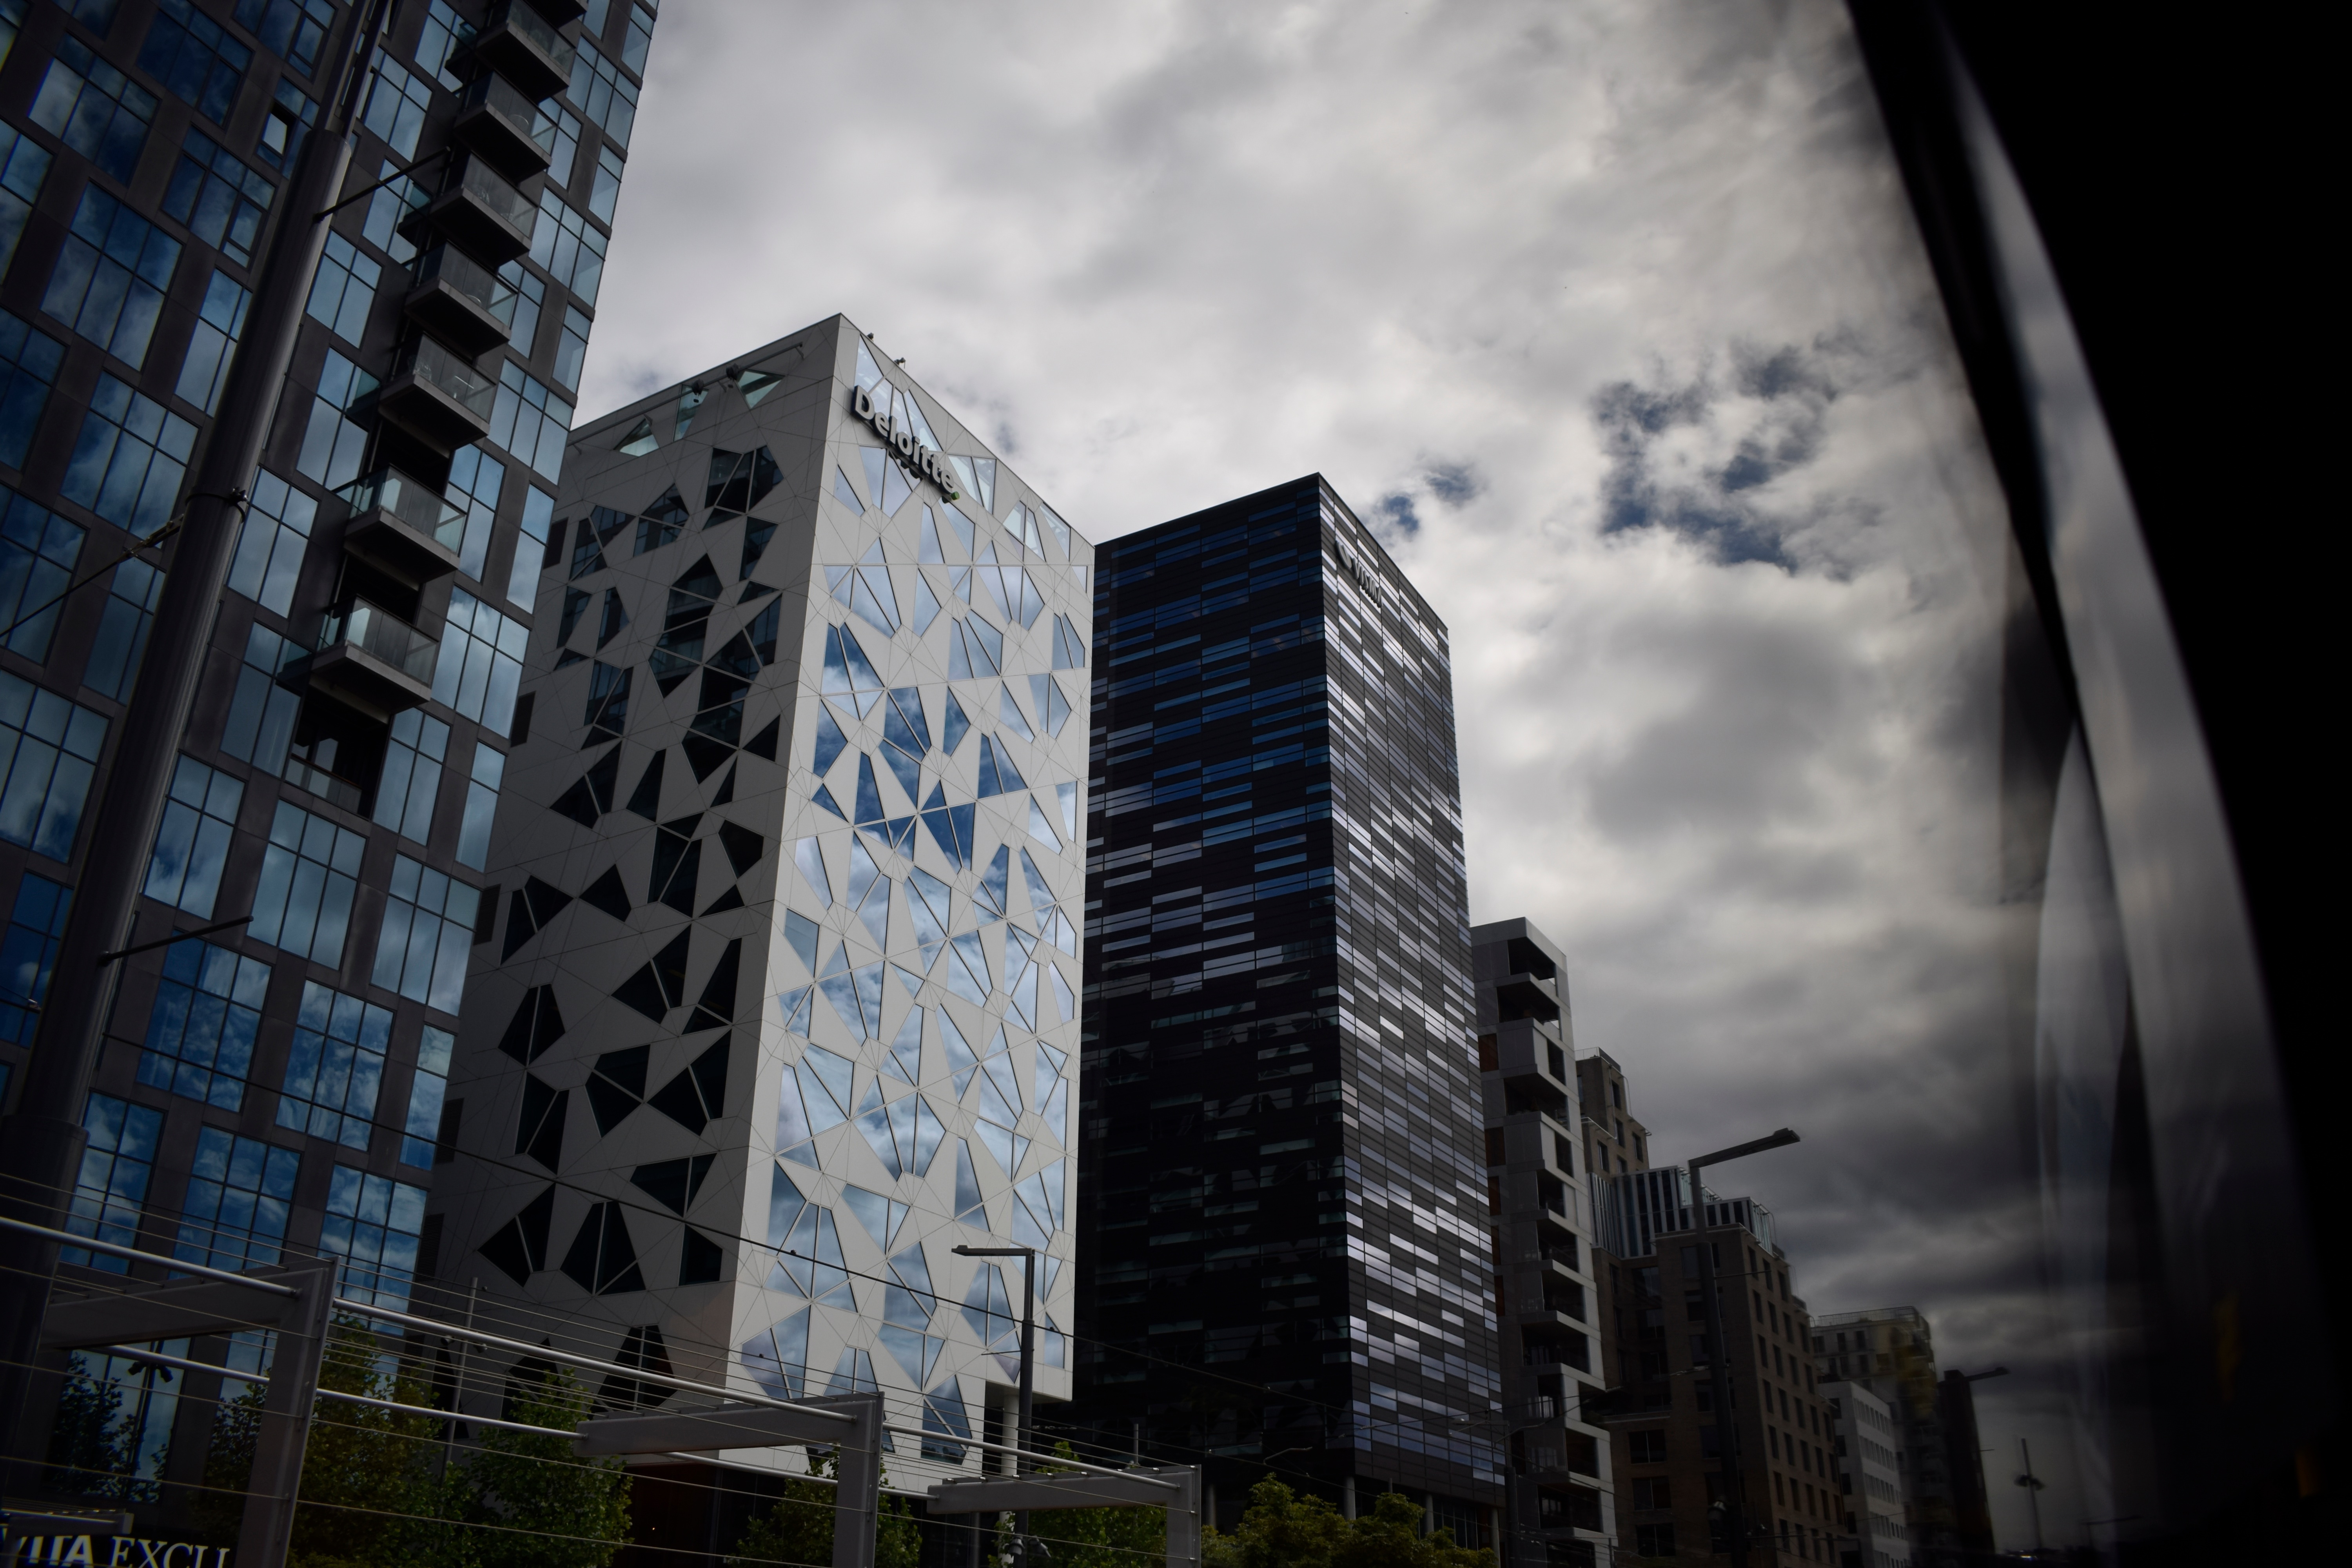
architecture, skyline, city, skyscraper, cityscape, downtown, reflection, tower, landmark, facade, tower block, metropolis, urban area, human settlement, metropolitan area